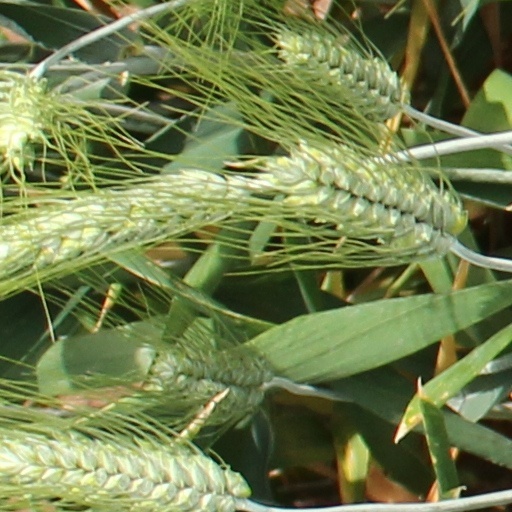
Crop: wheat